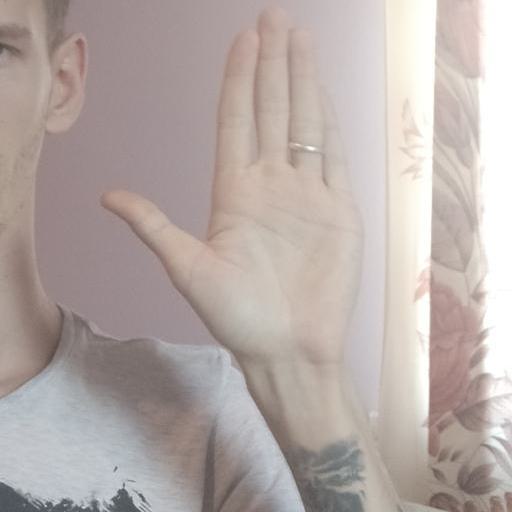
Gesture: stop